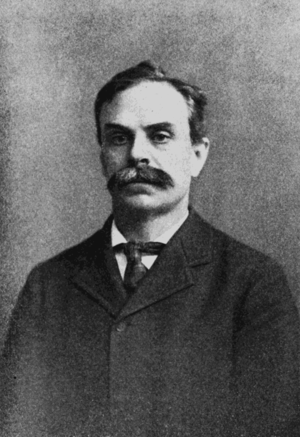
Edwin Herbert Hall est un physicien américain qui a découvert l'effet Hall en 1879. Il a fait des études au Collège Bowdoin puis au Collège Brunswick, Maine, et obtient la maîtrise en 1875. Il fréquente la Johns Hopkins University à Baltimore. Pendant son doctorat, il découvre l'effet Hall.